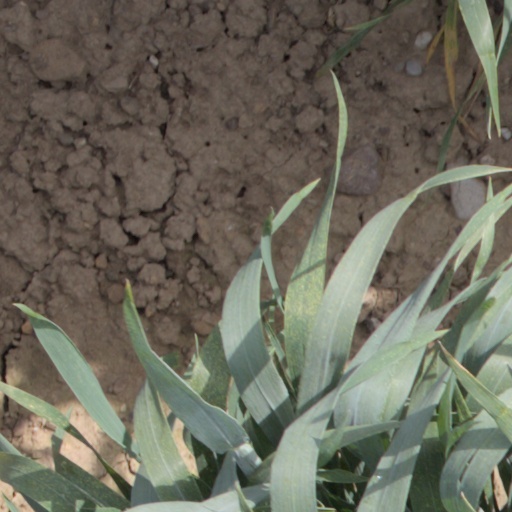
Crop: wheat